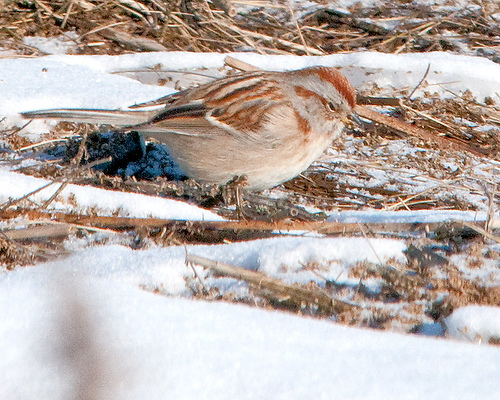
the bird has small beak when compared to its body, with white throat, breast and belly and brown tarsus and feet.
this grey bird has orange in his wings and an orange crown.
a plump little bird with a white underbelly tinged with brown and wings and head streaked with rust colors which blend in with the surrounding ground it is standing on.
this plump tan-colored bird has russet-colored accents on it's wings and the top of it's head.
this small bird has a bright reddish brown crown, small pointed bill, and grey, white, brown, and reddish brown covering the rest of its body.
a brown crown, brown eye stripes and brown striped wing bars decorate this mostly white bird.
this bird is white and brown in color, with a very small beak.
this bird has wings that are brown and has a red crown
this is a gray bird with brown wings, brown supercillary and a brown crown.
this bird is brown in color, and has a sharp beak.
Species: Tree Sparrow